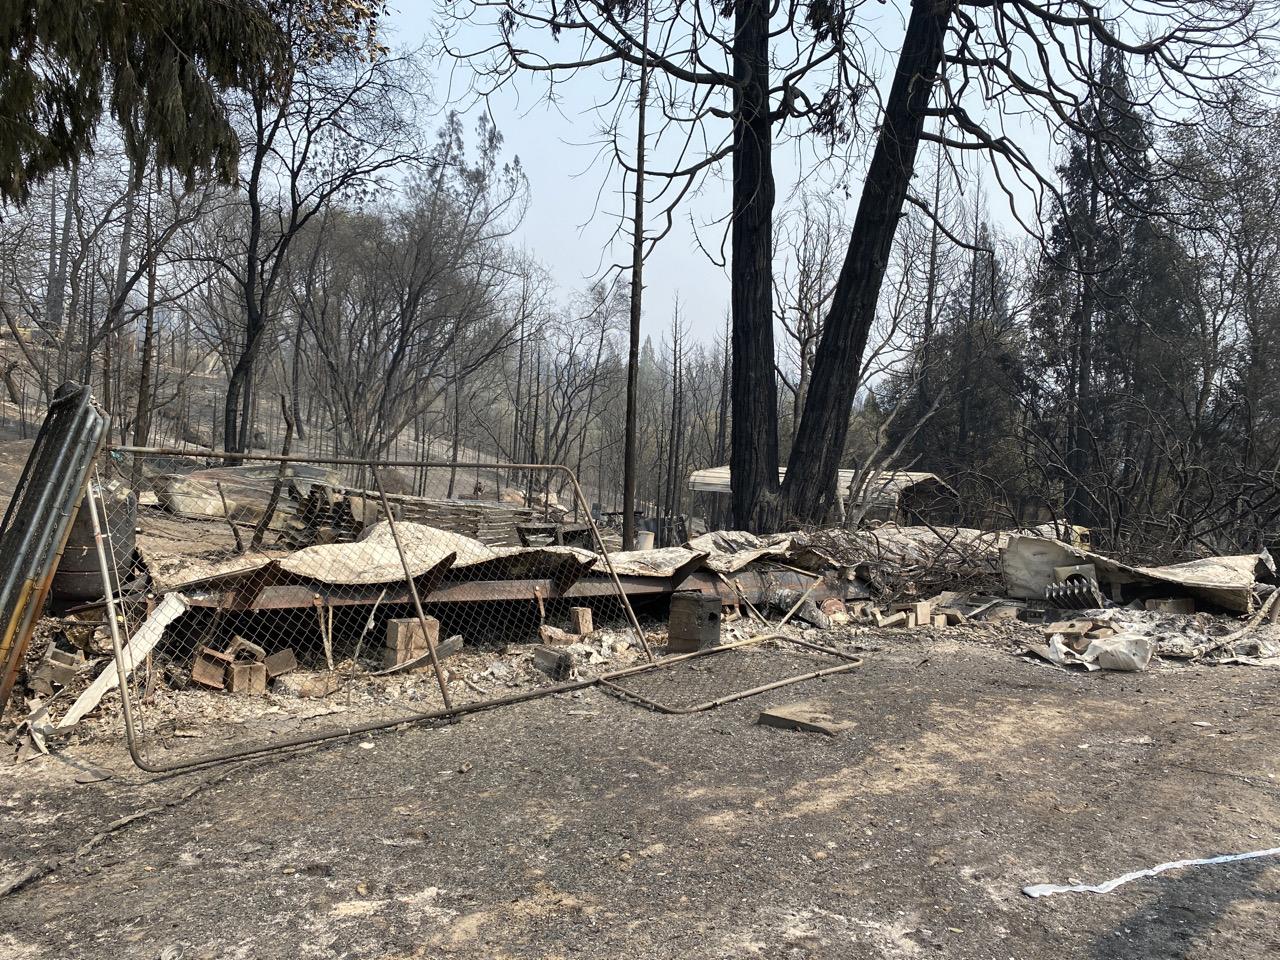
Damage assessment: destroyed